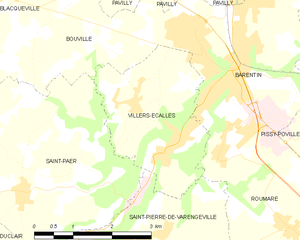
Carte des communes françaises Villers-Écalles